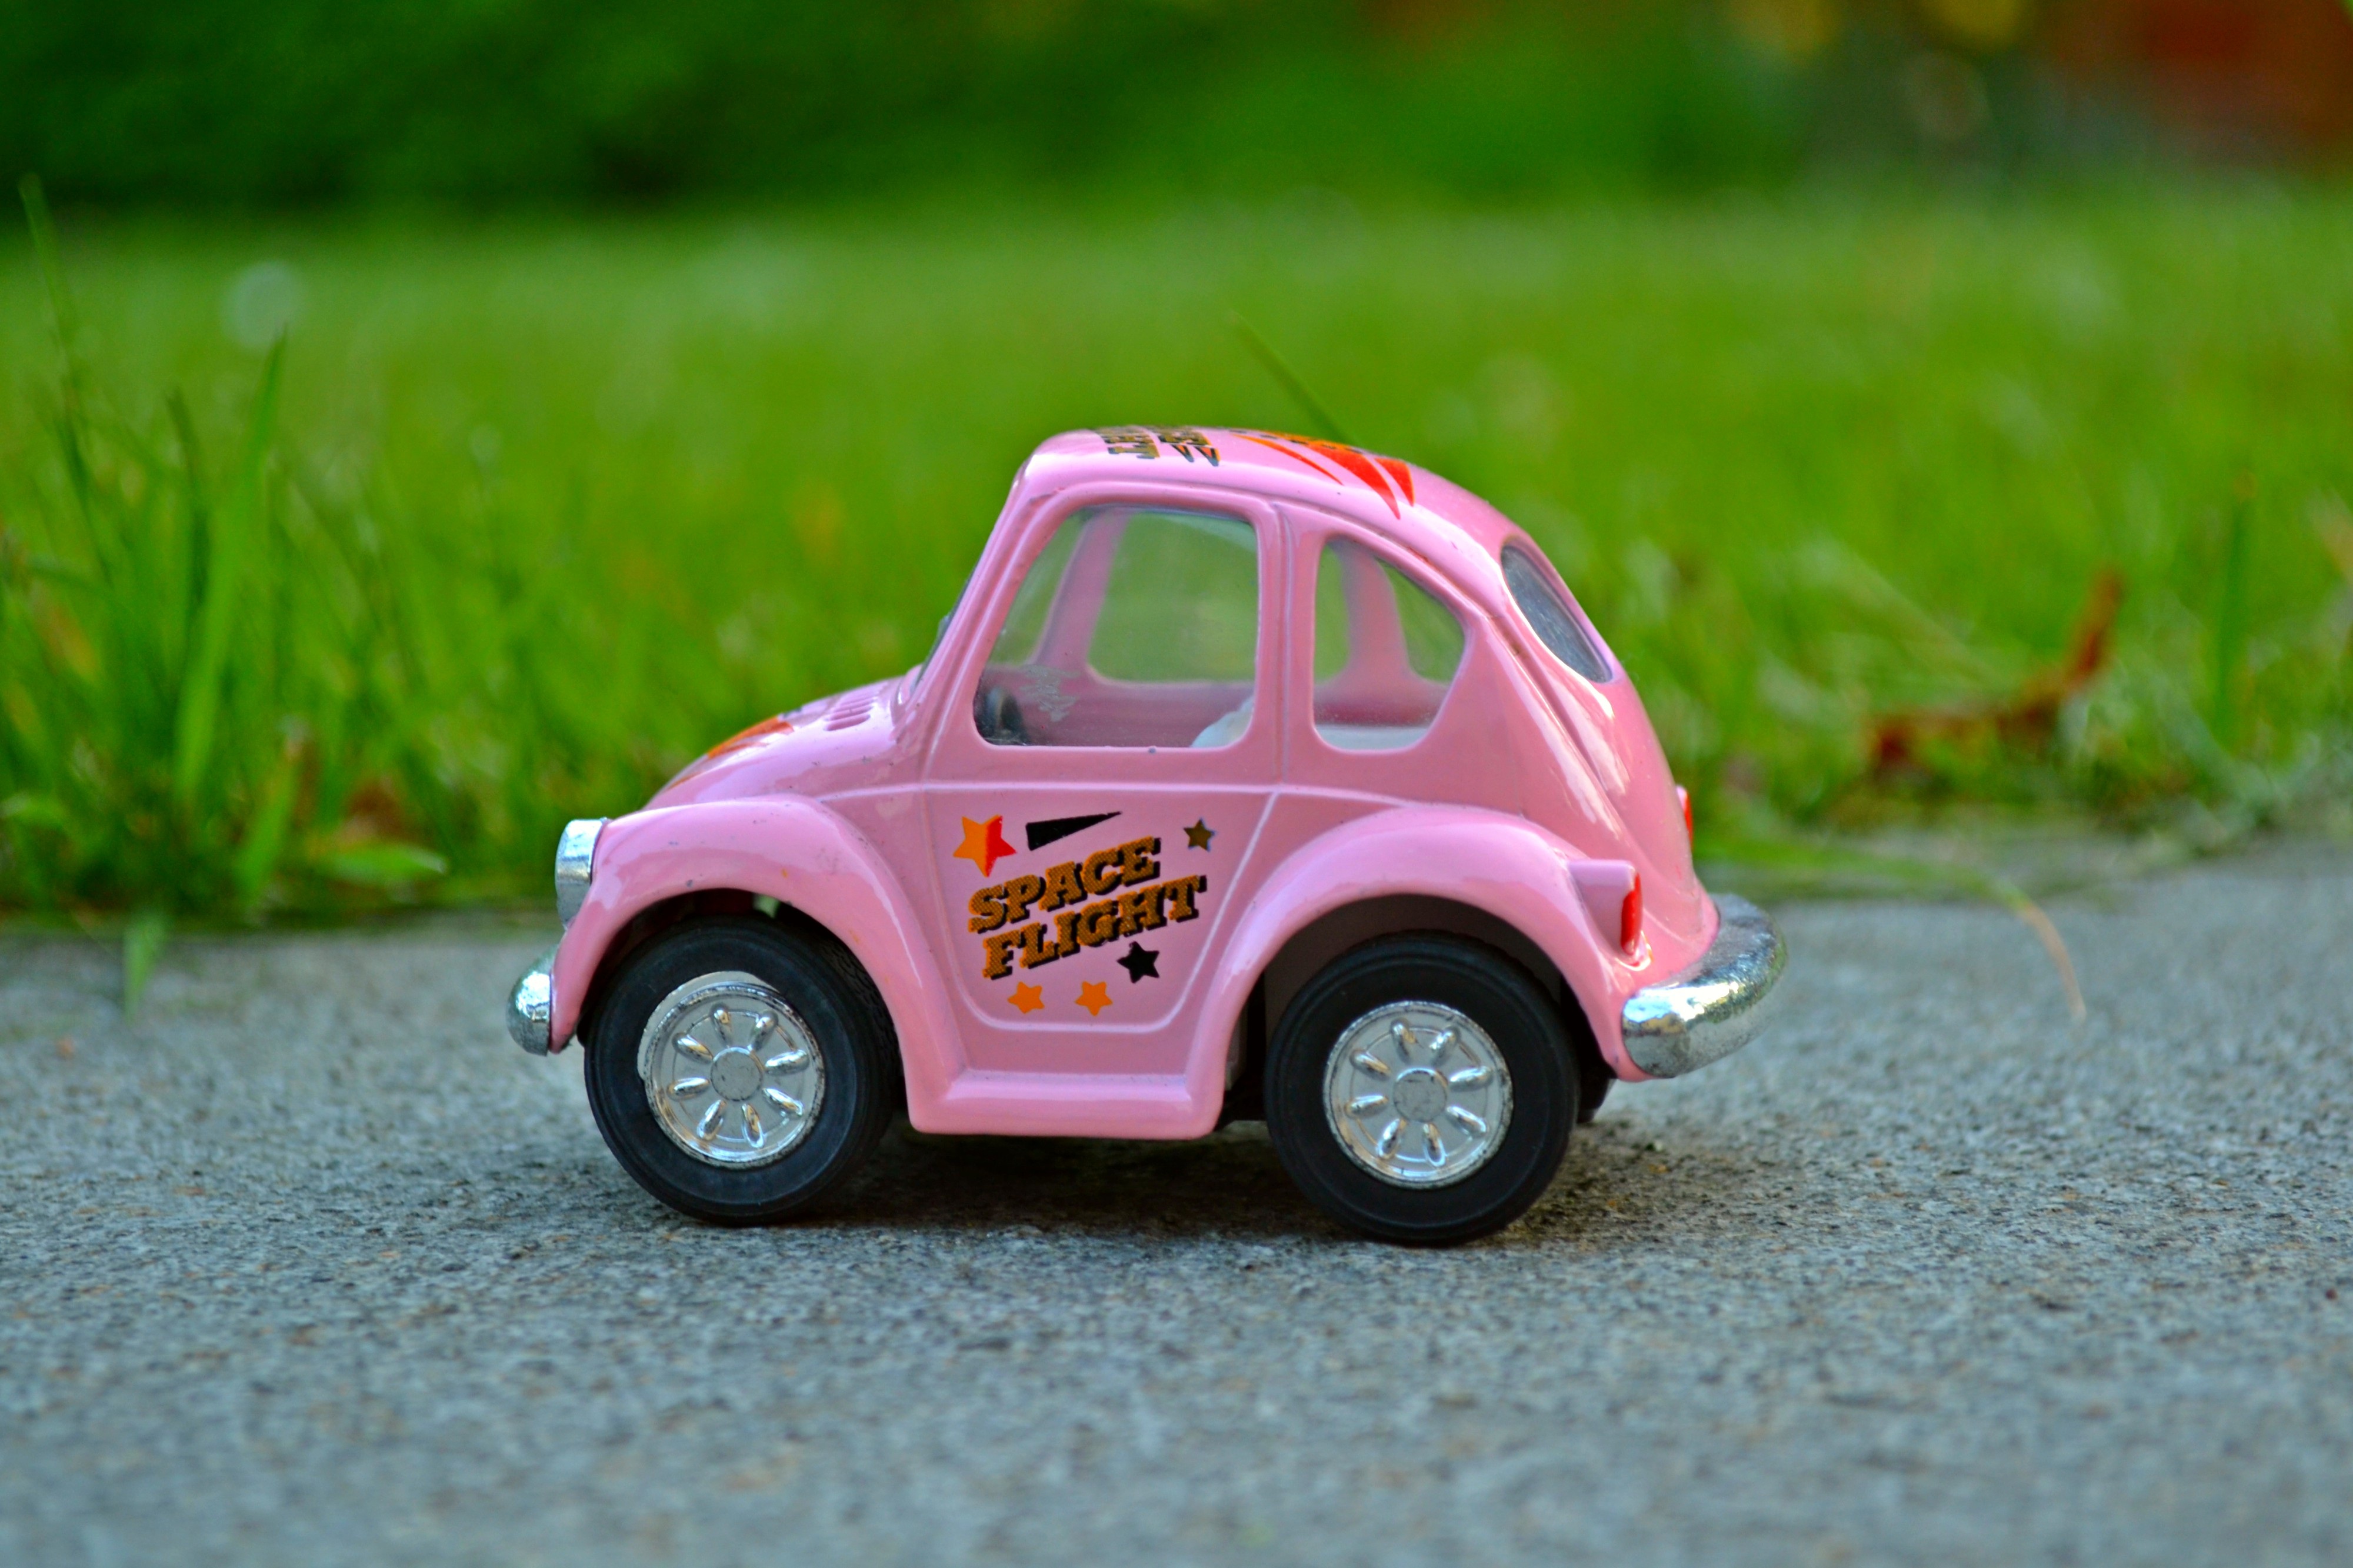
nature, car, wheel, vehicle, small, pink, miniature, toys, toy car, green grass, city car, model car, off road vehicle, land vehicle, miniature car, volkswagen beetle, automobile make, off roading, subcompact car